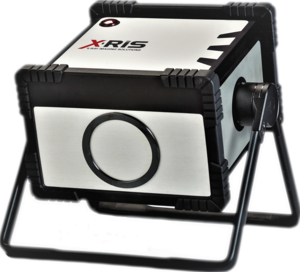
Un générateur de rayons X est un appareil qui est utilisé pour produire des rayons X. Ces appareils sont utilisés dans les domaines de la radiologie humaine, dentaire et industrielle et possèdent des spécifications très variables en fonction de leur application.
X-RIS est une société belge basée à Liège, active dans le domaine de la radiologie numérique en contrôle non destructif et en sécurité.
Le contrôle non destructif est un ensemble de méthodes qui permettent de caractériser l'état d'intégrité de structures ou de matériaux, sans les dégrader, soit au cours de la production, soit en cours d'utilisation, soit dans le cadre de maintenances. On parle aussi d'essais non destructifs ou d'examens non destructifs.